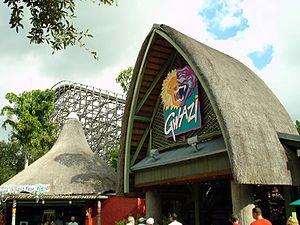
Gwazi, montagnes russes à Busch Gardens Africa
Iron Gwazi est un parcours de montagnes russes en cours de construction au parc d'attractions Busch Gardens Tampa Bay à Tampa, en Floride. Construit et conçu par Rocky Mountain Construction, il sera doté de la technologie brevetée I-Box Track. Iron Gwazi réutilisera une grande partie de la structure en bois qui existait lorsque les montagnes russes étaient connues sous le nom de Gwazi, ce qui en fera des montagnes russes hybrides utilisant une combinaison d'acier et de bois. Il deviendra à son ouverture le plus haut parcours de montagnes russes hybride d'Amérique du Nord, ainsi que le plus raide et le plus rapide du monde. Il devrait ouvrir au printemps 2020.